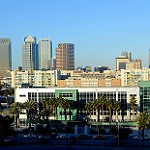
Label: buildings